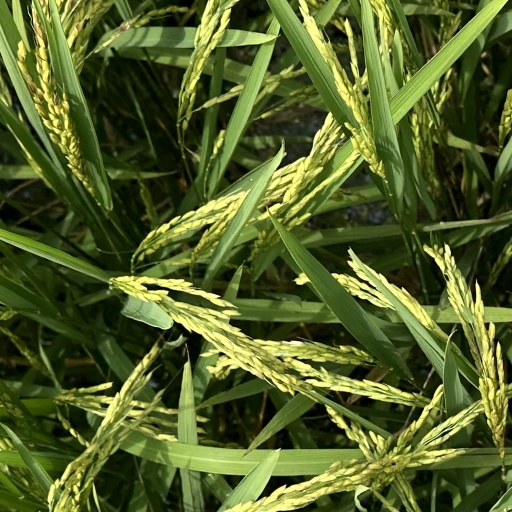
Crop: rice